Lewis Hackett

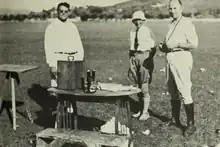
Engineers Frederick W. Knipe, Betty Lindsay and Hackett in Albania

In 1925, Hackett and Missiroli, with funding from the Rockefeller Foundation, started the work which led to the creation of the Istituto Superiore di Sanità. Hackett and Frederick W. Knipe led work in Albania to control Malaria where the British engineer, Betty Lindsay, was employed until 1939.